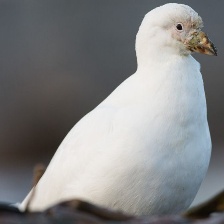
Species: SNOWY SHEATHBILL
Scientific name: CHIONIS ALBUS